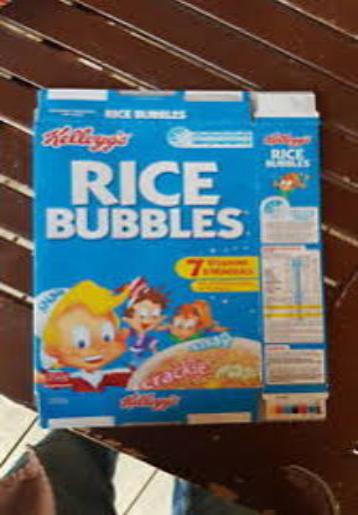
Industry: Food